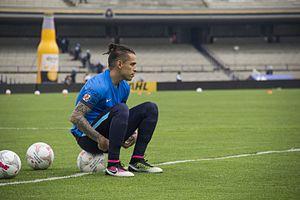
Alfredo Saldívar, né le 9 février 1990 à Mexico au Mexique, est un footballeur mexicain qui évolue au poste de gardien de but avec le club du Pumas UNAM.